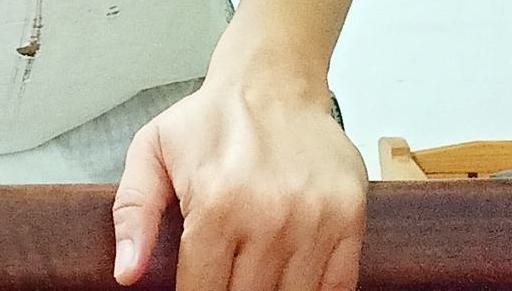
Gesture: no_gesture